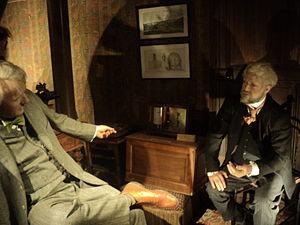
Reconstitution du bureau de Gustave Eiffel montrant l'ingénieur en compagnie de Thomas Alva Edison, troisième étage de la Tour Eiffel, Paris, France Türkçe: gustave eiffel'in eyfel kulesinin tepesinde bulunan heykeli